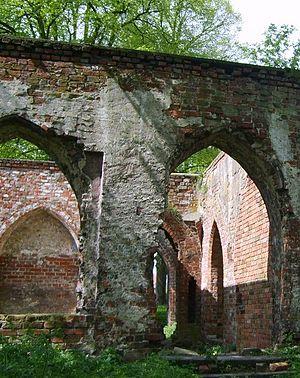
Police est une ville de la voïvodie de Poméranie occidentale, dans le nord-ouest de la Pologne. Sa population s'élevait à 33 742 habitants en 2013.